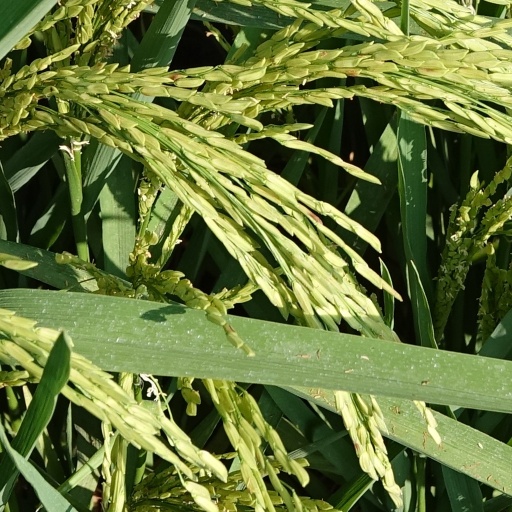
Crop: rice